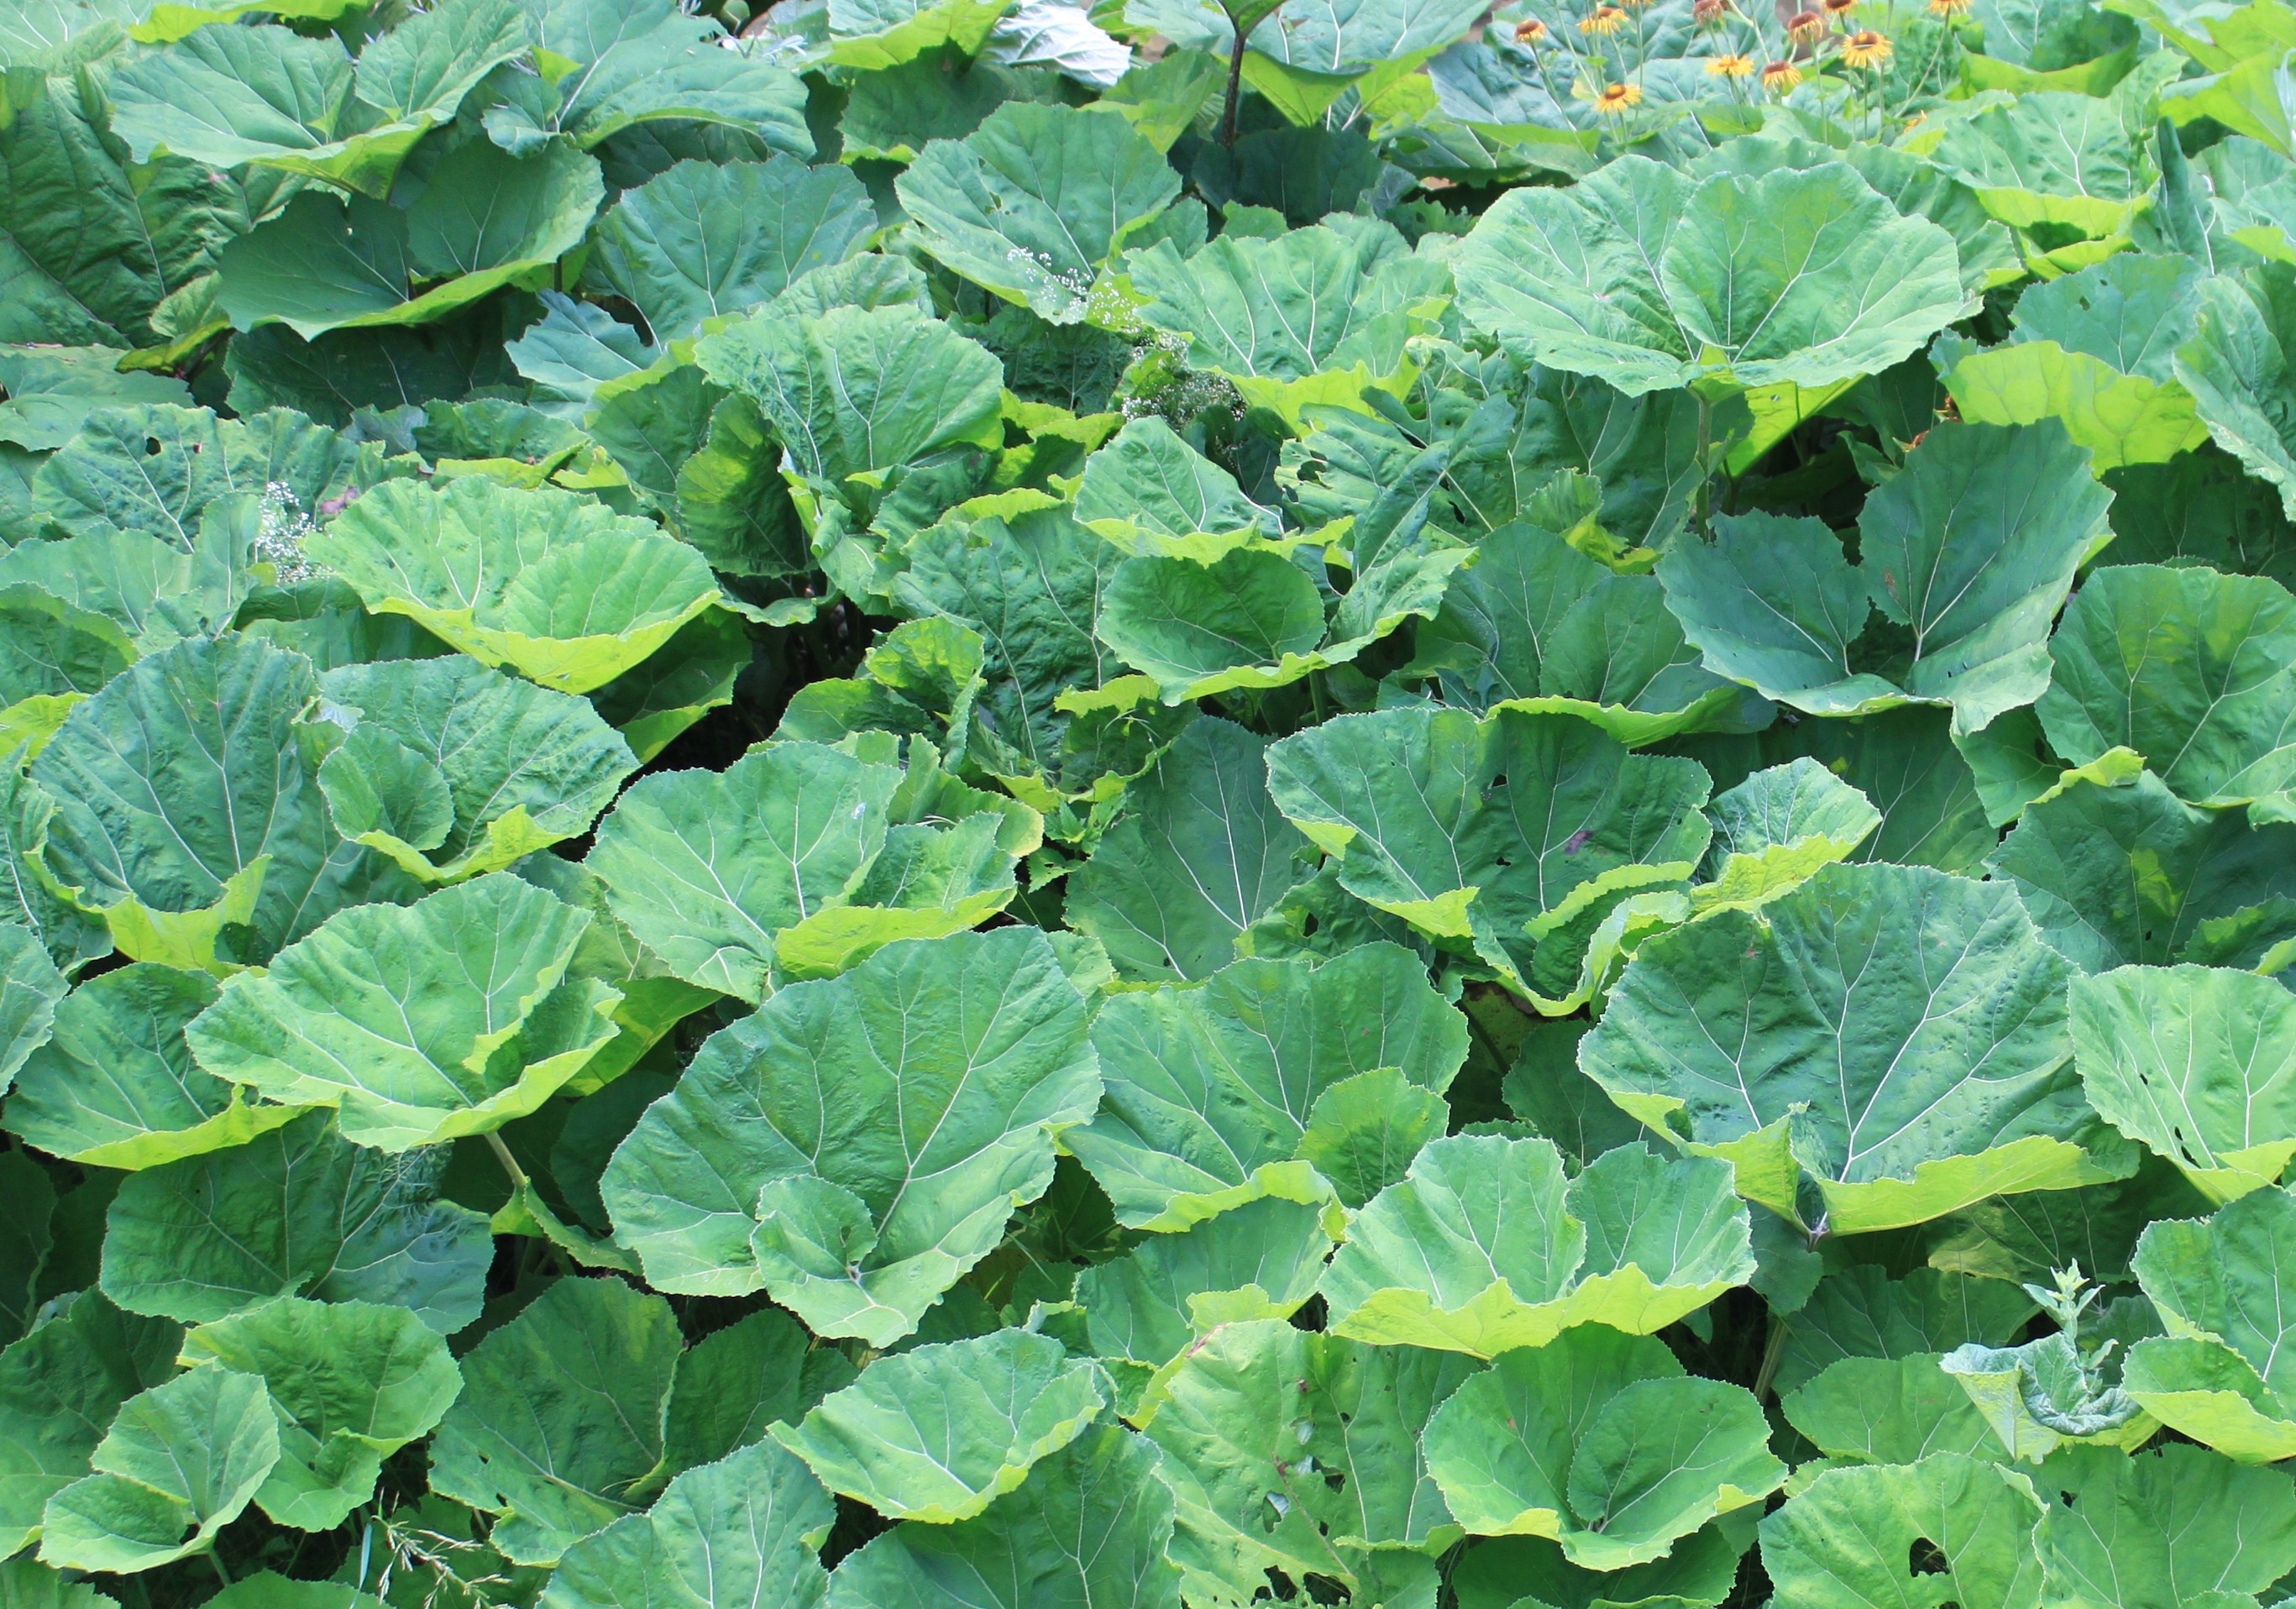
plant, leaf, flower, food, green, herb, produce, vegetable, plants, leaves, giant, brassica, romania, collard greens, gorj, flowering plant, centella asiatica, butterbur, petasites, annual plant, land plant, leaf vegetable, centella, malabar spinach, albus, hybridus, sohodol